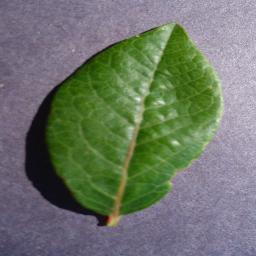
Label: Blueberry___healthy